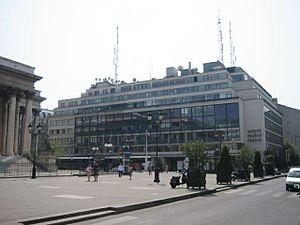
AFP ( Agence France Presse ) à Paris